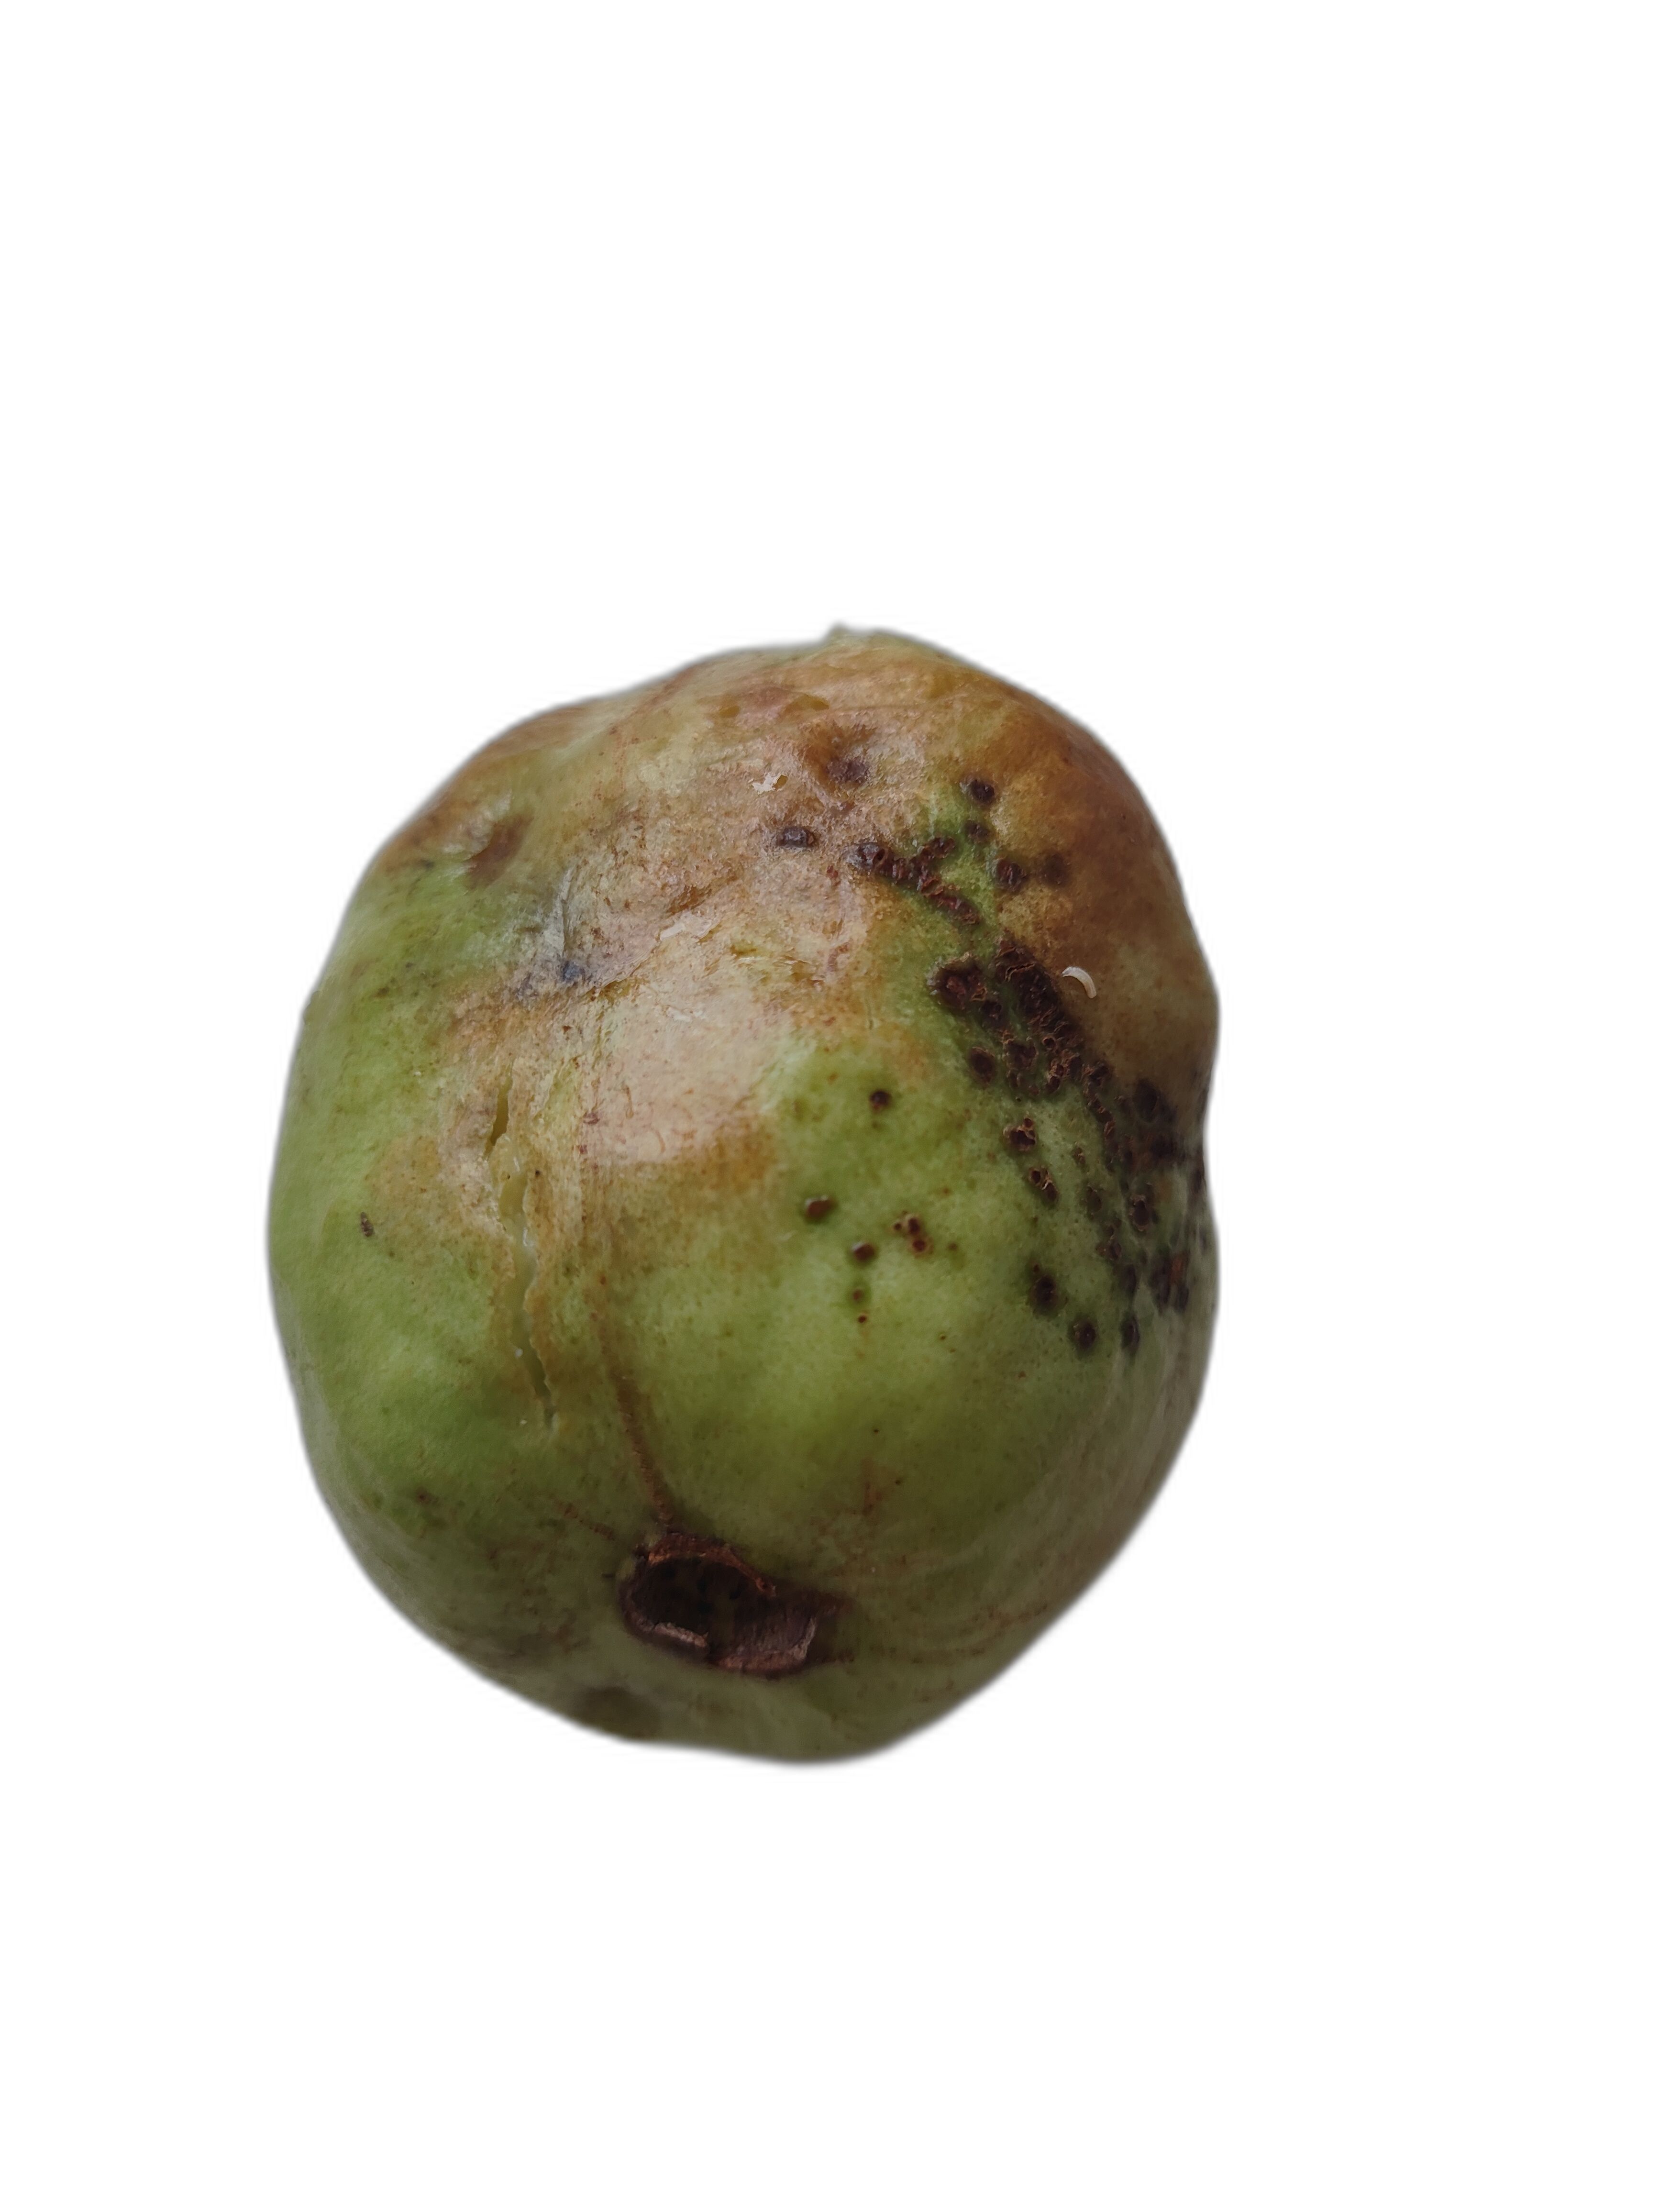
Plant part: fruit
Disease: Anthracnose